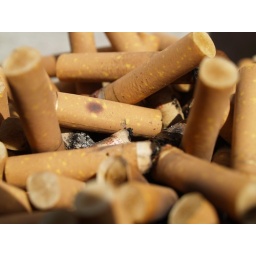
My parents cigarette dimps in a bowl in the garden - since redecorating the house they refuse to smoke inside :)